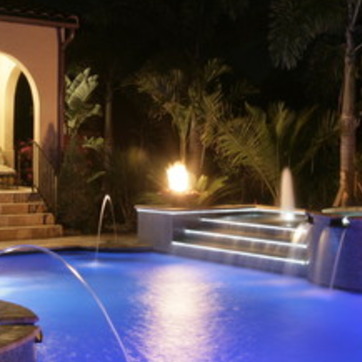
Material: other